Butterfly Economics

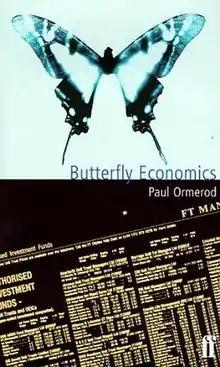
First edition

Butterfly Economics: A New General Theory of Social and Economic Behavior is a book by Paul Ormerod dealing with economic theory, published in 1998. The author uses a plethora of insect-related metaphors to show that an economy tends to function like a living organism and is thus able to learn and to adapt.